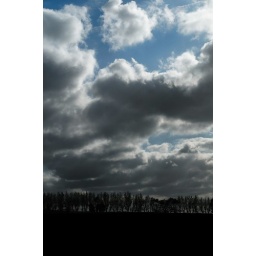
I'm looking for a lone tree silhouetted against a blue or dramatic sky. Haven't found one yet...